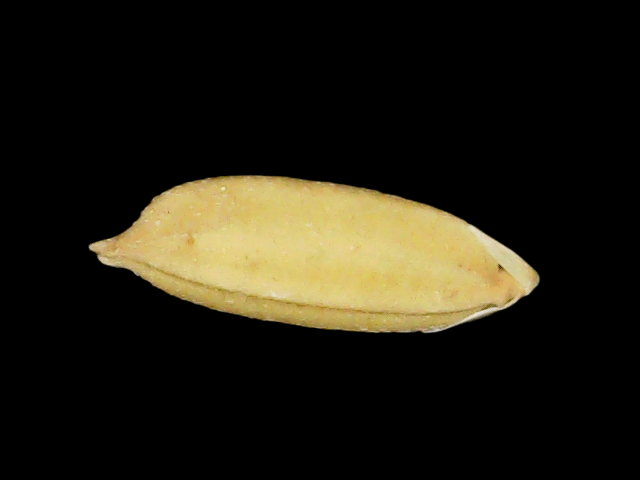
Rice variety: Binadhan24